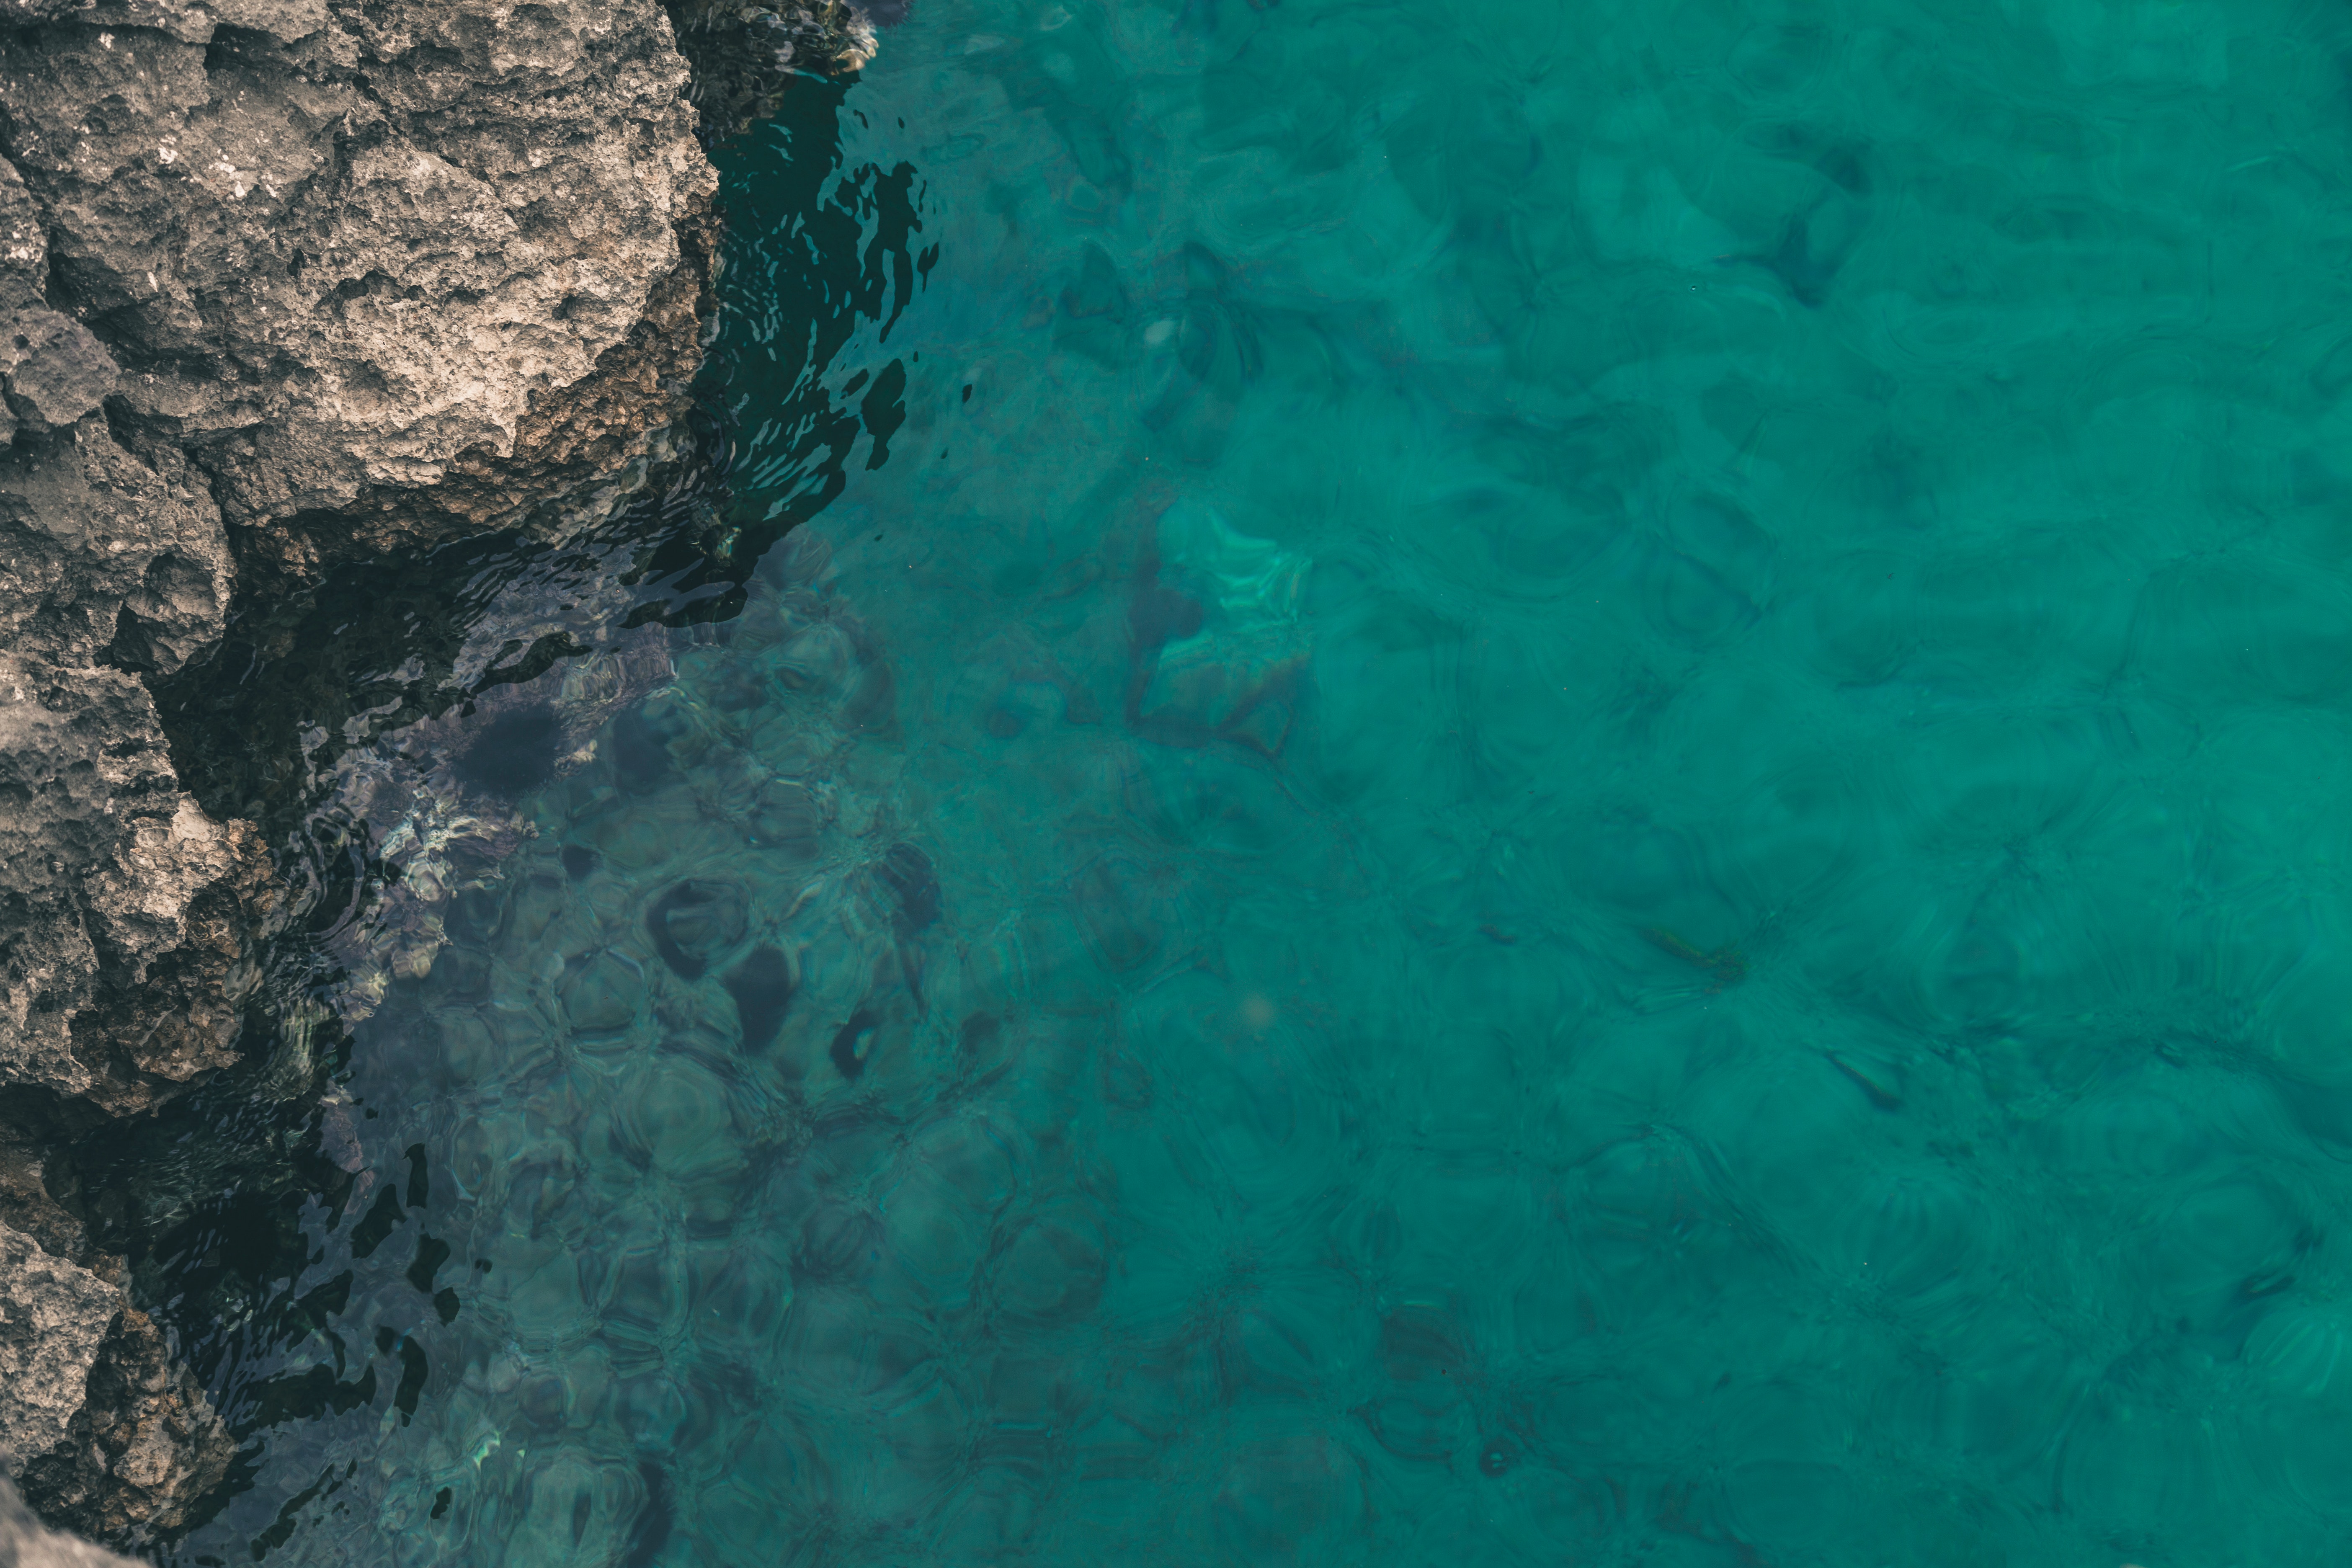
blue, aqua, green, water, turquoise, teal, azure, sea, organism, rock, geology, underwater, formation, marine biology, ocean, terrain